Michelle Vieth

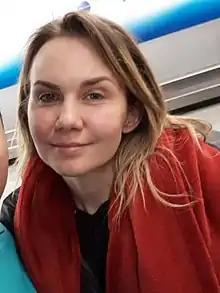
Vieth in 2020

Michelle Vieth is an American-Mexican actress and television personality known for her starring roles in Mexican telenovelas between the late 1990s and early 2000s.